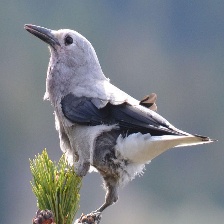
Species: CLARKS NUTCRACKER
Scientific name: NUCIFRAGA COLUMBIANA
ImageNet parent category: jay